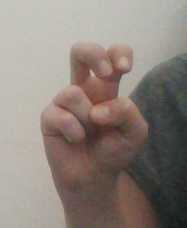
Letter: toot